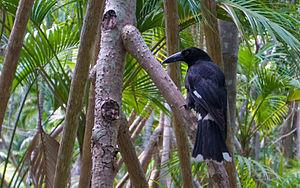
Grand réveilleur de Lord Howe